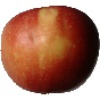
Label: braeburn_apple